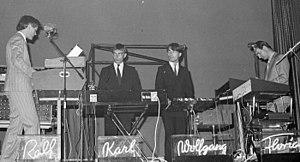
Kraftwerk en concert à Zürich, en 1976. Svenska: Konsert med Kraftwerk i Tyskland 1976.
Kraftwerk [ˈkʀaftvɛʁk] est un groupe de musique électronique allemand originaire de Düsseldorf. Il joue un rôle prépondérant dans le développement de cette musique. Ses productions novatrices et expérimentales ont influencé un certain nombre de groupes new wave des années 1980 et bon nombre de leurs titres sont échantillonnés dans le hip-hop des années 1980, la house et la techno du début des années 1990.
La synthpop est un type de musique populaire émergeant des années 1980, dans laquelle le synthétiseur est le principal instrument. Ce dernier figurait auparavant dans les années 1970 dans le rock progressif, l'electronic art rock, le disco et en particulier dans le « krautrock », sous-genre allemand avec des groupes comme Tangerine Dream ou Kraftwerk. Elle se popularise sous un genre distinct au Japon et au Royaume-Uni durant l'ère post-punk et fut largement impliquée dans le mouvement new wave à la fin des années 1970 et au milieu des années 1980.
La techno est un genre de musique électronique ayant émergé aux États-Unis au milieu des années 1980. Le plus souvent composée en home studio et réinterprétée par des disc jockeys lors de pratiques festives, la techno est avant tout une musique de danse, par essence répétitive. Sa gestation se fait en parallèle de l'apparition de la house music à Chicago, mais la techno s'inspire plus volontiers encore de l'electro et de la new wave, ainsi que de la soul, du funk et des thèmes musicaux futuristes qui prévalaient dans la culture populaire, notamment de l'Amérique industrielle de la fin de la guerre froide. Au cours des années 1990, la techno se développe en véritable culture musicale grâce à l'accueil que réservent l'Angleterre et surtout l'Allemagne aux artistes de Détroit.